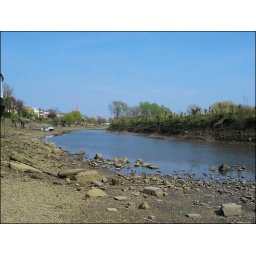
The view from the dry river bed in front of our house.